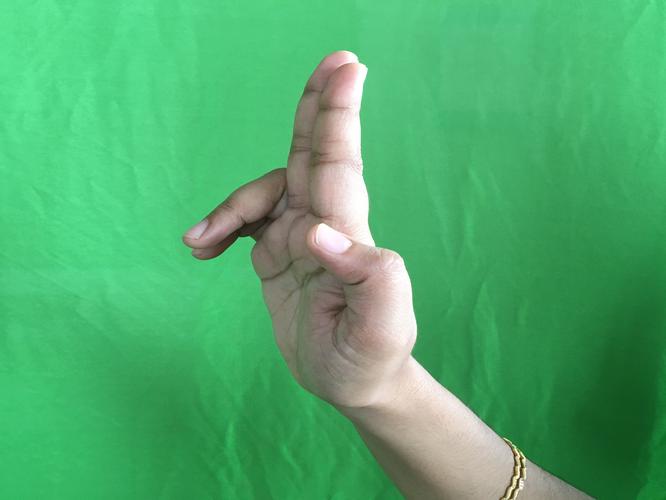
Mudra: Ardhapathaka
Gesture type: single_hand